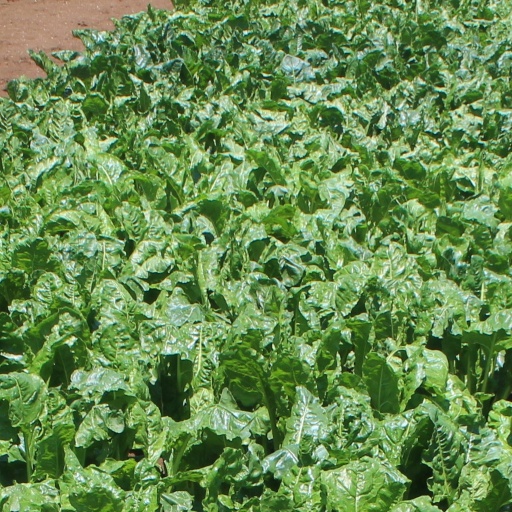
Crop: sugar beet